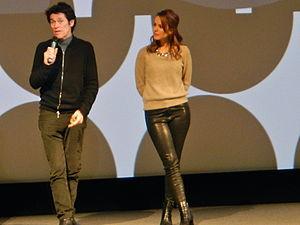
Rachel McAdams /ˈɹeɪt͡ʃəl məˈkædəmz/ est une actrice canadienne née le 17 novembre 1978 à London.